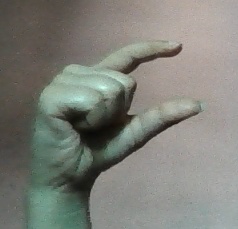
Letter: dal